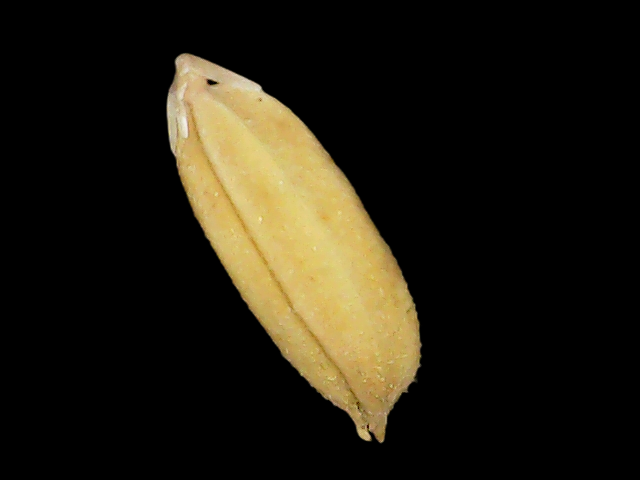
Rice variety: Binadhan24